Atlantic Time Zone

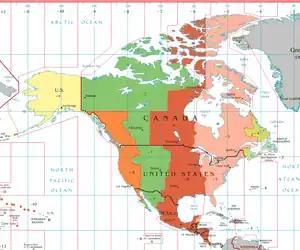

The Atlantic Time Zone is a geographical region that keeps standard time—called Atlantic Standard Time (AST)—by subtracting four hours from Coordinated Universal Time (UTC), resulting in . AST is observed in parts of North America including several Caribbean islands. During part of the year, some portions of the zone observe daylight saving time, referred to as Atlantic Daylight Time (ADT), by moving their clocks forward one hour to . The clock time in this zone is based on the mean solar time of the 60th meridian west of the Greenwich Observatory.